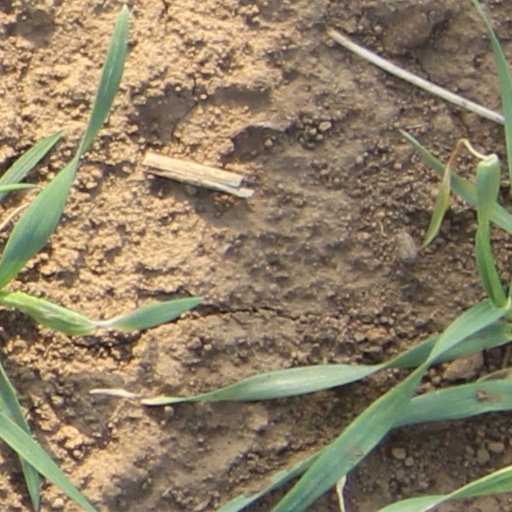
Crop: wheat